Describe the emotion expressed in this image:  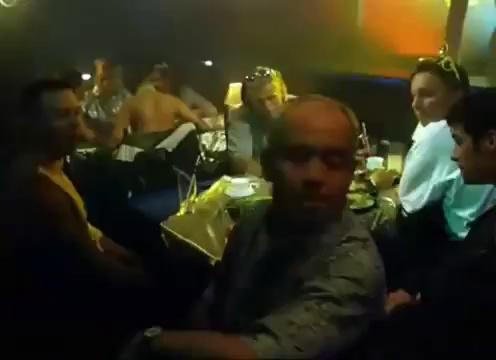
This person displays Fear, valence and arousal with moderate intensity.